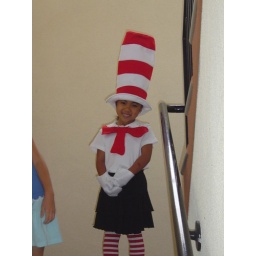
cat in the hat